1970 British Formula Three season

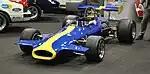
Tony Trimmer won the Shellsport Championship in the Brabham BT28.

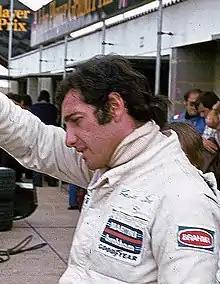
Forward Trust champion, Carlos Pace

The Lotus 59, its successor the Lotus 59A and the Brabham BT28 dominated the championships with majority of the wins and a significant amount of the top drivers and teams using them. The Chevron B17 and March 703 were also competitive cars.